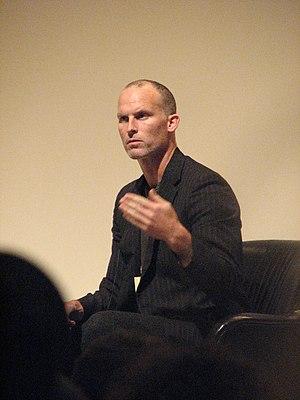
Matthew Barney est un artiste américain né à San Francisco en 1967. Travaillant avec le dessin, la photographie, le film, les installations vidéos et la sculpture, il est rapidement devenu une figure importante de l'art contemporain.